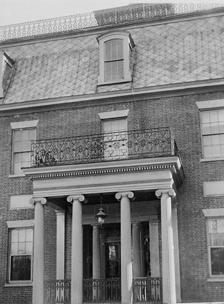
Building: Mott House (Columbus, Georgia)
Country: United States of America
Year built: 1839
Historic house in Georgia, United States United States historic place Mott House U.S. National Register of Historic Places Mott House from a Historic American Buildings Survey photograph from 1936 Location Front Ave., Columbus, Georgia Coordinates 32°28′22″N 84°59′39″W / 32.47278°N 84.99417°W / 32.47278; -84.99417 Built 1839 NRHP reference No. 74000698 Added to NRHP December 3, 1974 The Mott House was a historic residence constructed in 1839 in Columbus , Georgia . The building was listed on the National Register of Historic Places in 1974. It was destroyed by fire in 2014. History The Mott House was constructed in 1839. It was first home to local businessmen James Calhoun and Daniel Griffin, then purchased by Randolph Lawler Mott in 1856. Mott, the house's namesake and prominent Union sympathizer, would later oversee its placement in the history books during the American Civil War . After the Battle of Columbus , the final battle of the Civil War, the Mott House served as the headquarters of the Union General James H. Wilson . Final years Following the construction of the TSYS campus in 1999, the Mott House was deemed to remain in its original location, between the newly constructed main TSYS office building and its parking garage (designed to look like the cotton mill that once stood in the same location) along the banks of the Chattahoochee River . In 2013, a renovation of the Mott House began, consisting of many added facilities. During the early morning of September 7, 2014, the Mott House caught fire; it was later determined to be a total loss. The Mott House after a fresh remodel in 2014; before the fire Mott House memorial facade, constructed in 2016 In 2016, a memorial opened at the site of the Mott House, showcasing a replica of its Antebellum facade , along with many plaques describing its history. References